Benson John Lossing

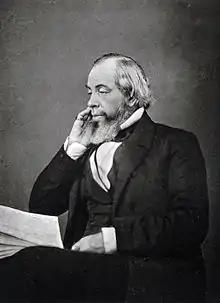
Lossing in 1860

Benson John Lossing (February 12, 1813 — June 3, 1891) was an American historian, known best for his illustrated books on the American Revolution and American Civil War and features in "Harper's Magazine". He was a charter trustee of Vassar College.